Montana Story

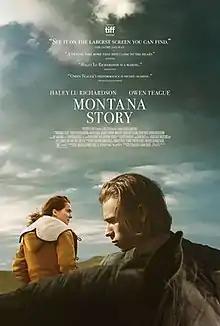
Theatrical release poster

Montana Story is a 2021 American drama film written, directed, and produced by Scott McGehee and David Siegel. Starring Haley Lu Richardson and Owen Teague, the film is about siblings returning to their family's ranch in Montana after their father falls into a coma.